Johanne Cathrine Krebs

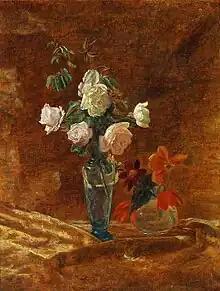
"Arrangement with roses and other flowers in vases"

Johanne Cathrine Krebs (21 April 1848 - 1 April 1924) was a Danish painter and women's rights activist. She was known for her portrait painting. She was active in establishing the women's department of the Royal Danish Academy of Fine Arts.